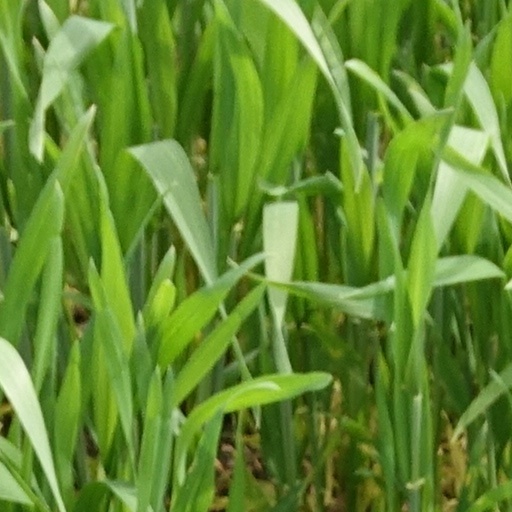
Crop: wheat